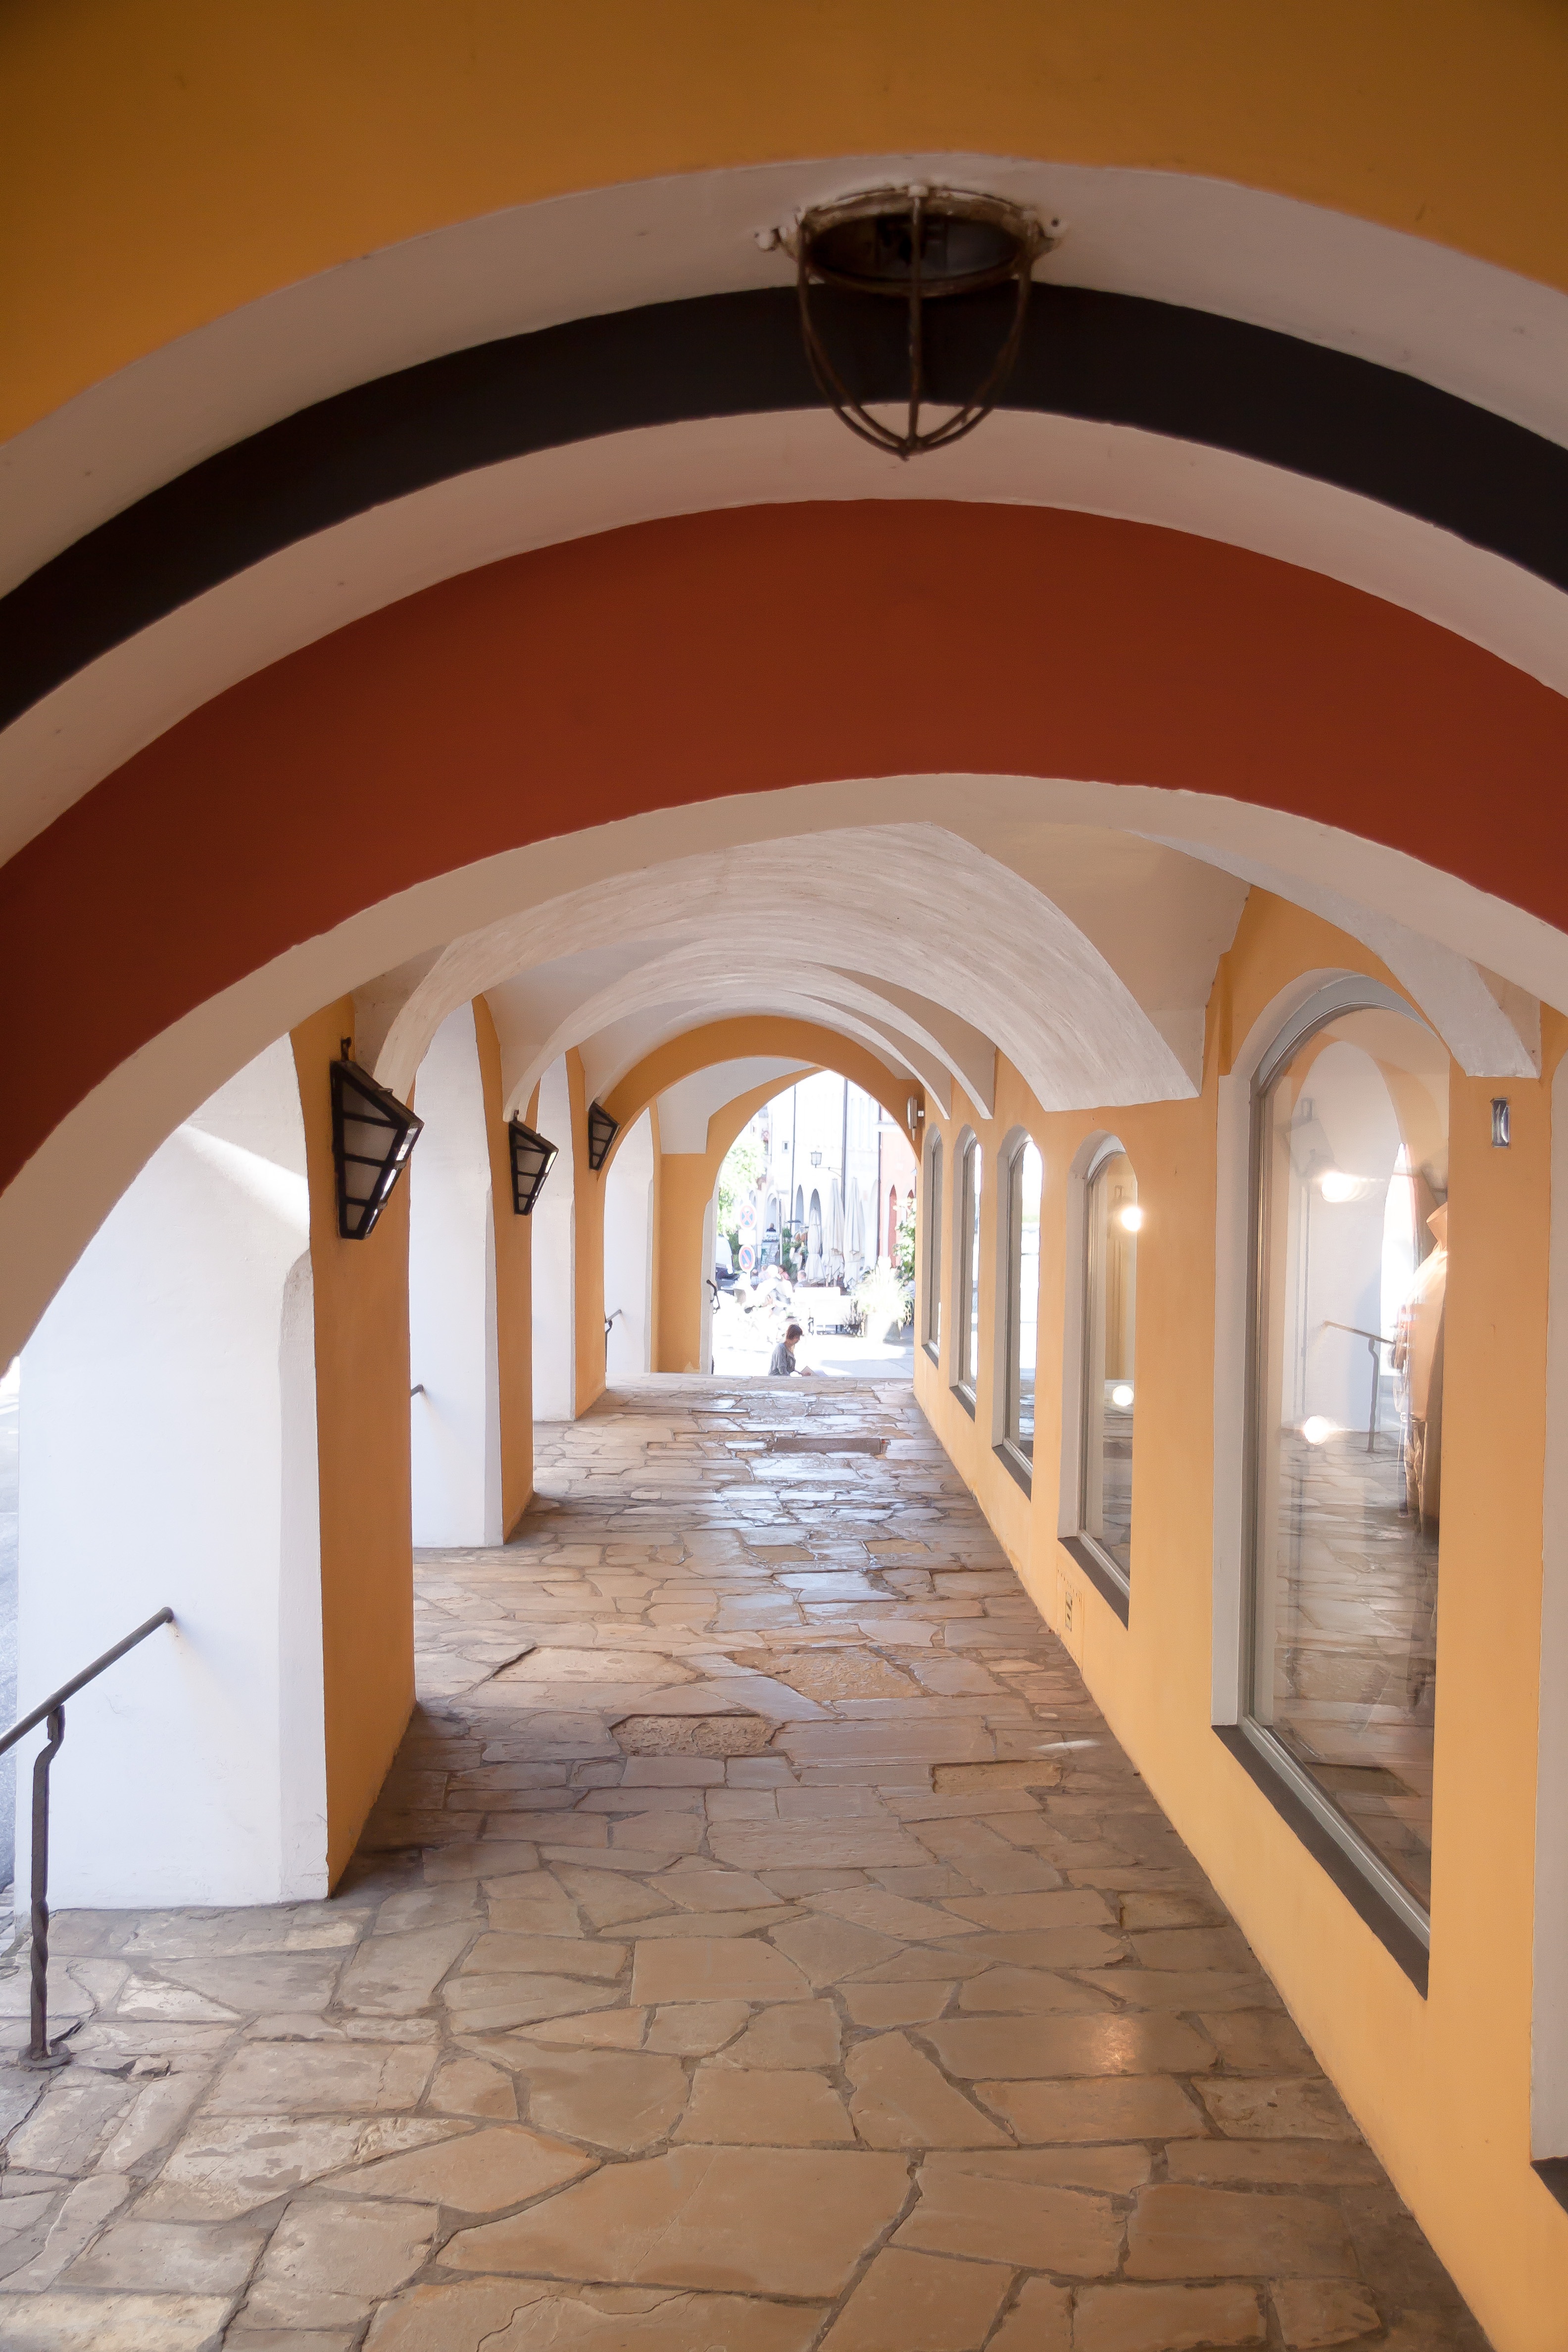
architecture, mansion, house, window, building, city, home, arch, orange, red, hall, romantic, property, chapel, black, interior design, homes, germany, bavaria, renaissance, estate, arcades, hacienda, wasserburg, daylighting